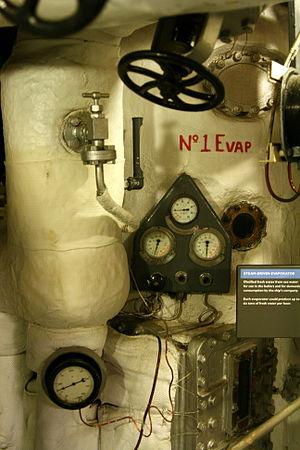
Evaporateur sur le HMS Belfast, utilisé pour obtenir de l'eau douce à partir de l'eau de mer pour les chaudières et pour la boisson. Chaque évaporateur produisait 6 tonnes par heure.